New Addington

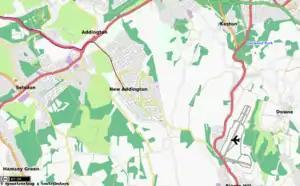
Map of New Addington, showing its distance from other Croydon settlements

The distance from Croydon and other centres, with patchy bus services being the only main transport links for many years, prevented New Addington residents from being able to access a full range of employment and educational facilities or indeed shops. A significant improvement was the arrival of Tramlink (route 3) in 2000, providing a connection with Croydon and Wimbledon in a little over 30 minutes, and from there connections to Central London. This provided the opportunity of a greater choice of schools and jobs. Several 'feeder' 'bus routes were also introduced to connect with Tramlink, along with general enhancement to bus services in the area. The area was declared one of the first Education Action Zones by the Labour government, with extra investment and opportunities for partnership for schools. The London Borough of Croydon increased its investment in the remaining housing stock and in the leisure and youth facilities. It also organised a neighbourhood partnership for the estate which local people lead to hold public institutions to account.